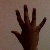
The image shows a hand gesture representing the number 5 in Indian Sign Language.